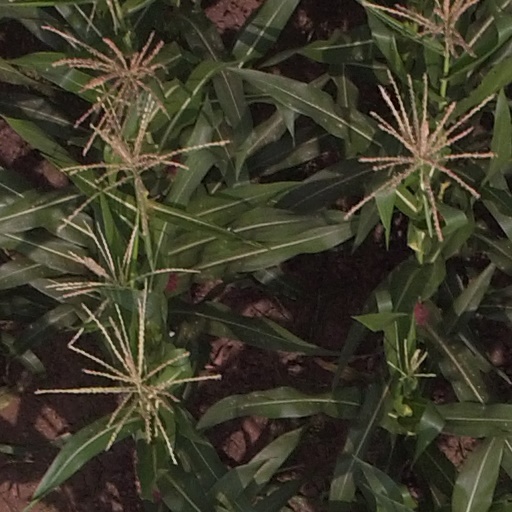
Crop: maize; corn